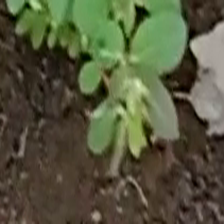
Weed species: Graceful_Sandmart_(Euphorbia hypericifolia)